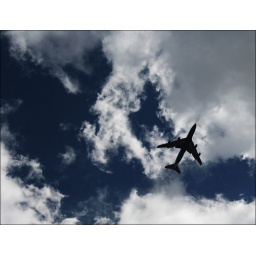
A low flying plane over Battesea Park in London.